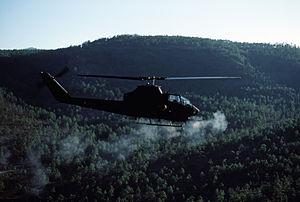
L'opération Golden Pheasant est un déploiement d'urgence des troupes américaines au Honduras en 1988, en réponse aux actions du Front sandiniste de libération nationale nicaraguayen. Elle a pour but de dissuader les forces sandinistes de pénétrer sur le territoire hondurien, qui servait de base arrière aux groupes contre-révolutionnaires, les contras.